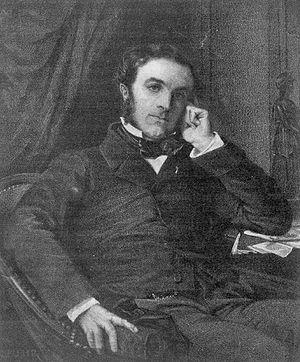
Charles-Ernest Beulé, né le 29 juin 1826 à Saumur et mort le 4 avril 1874 à Paris, est un archéologue et homme politique français.